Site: brandenburg
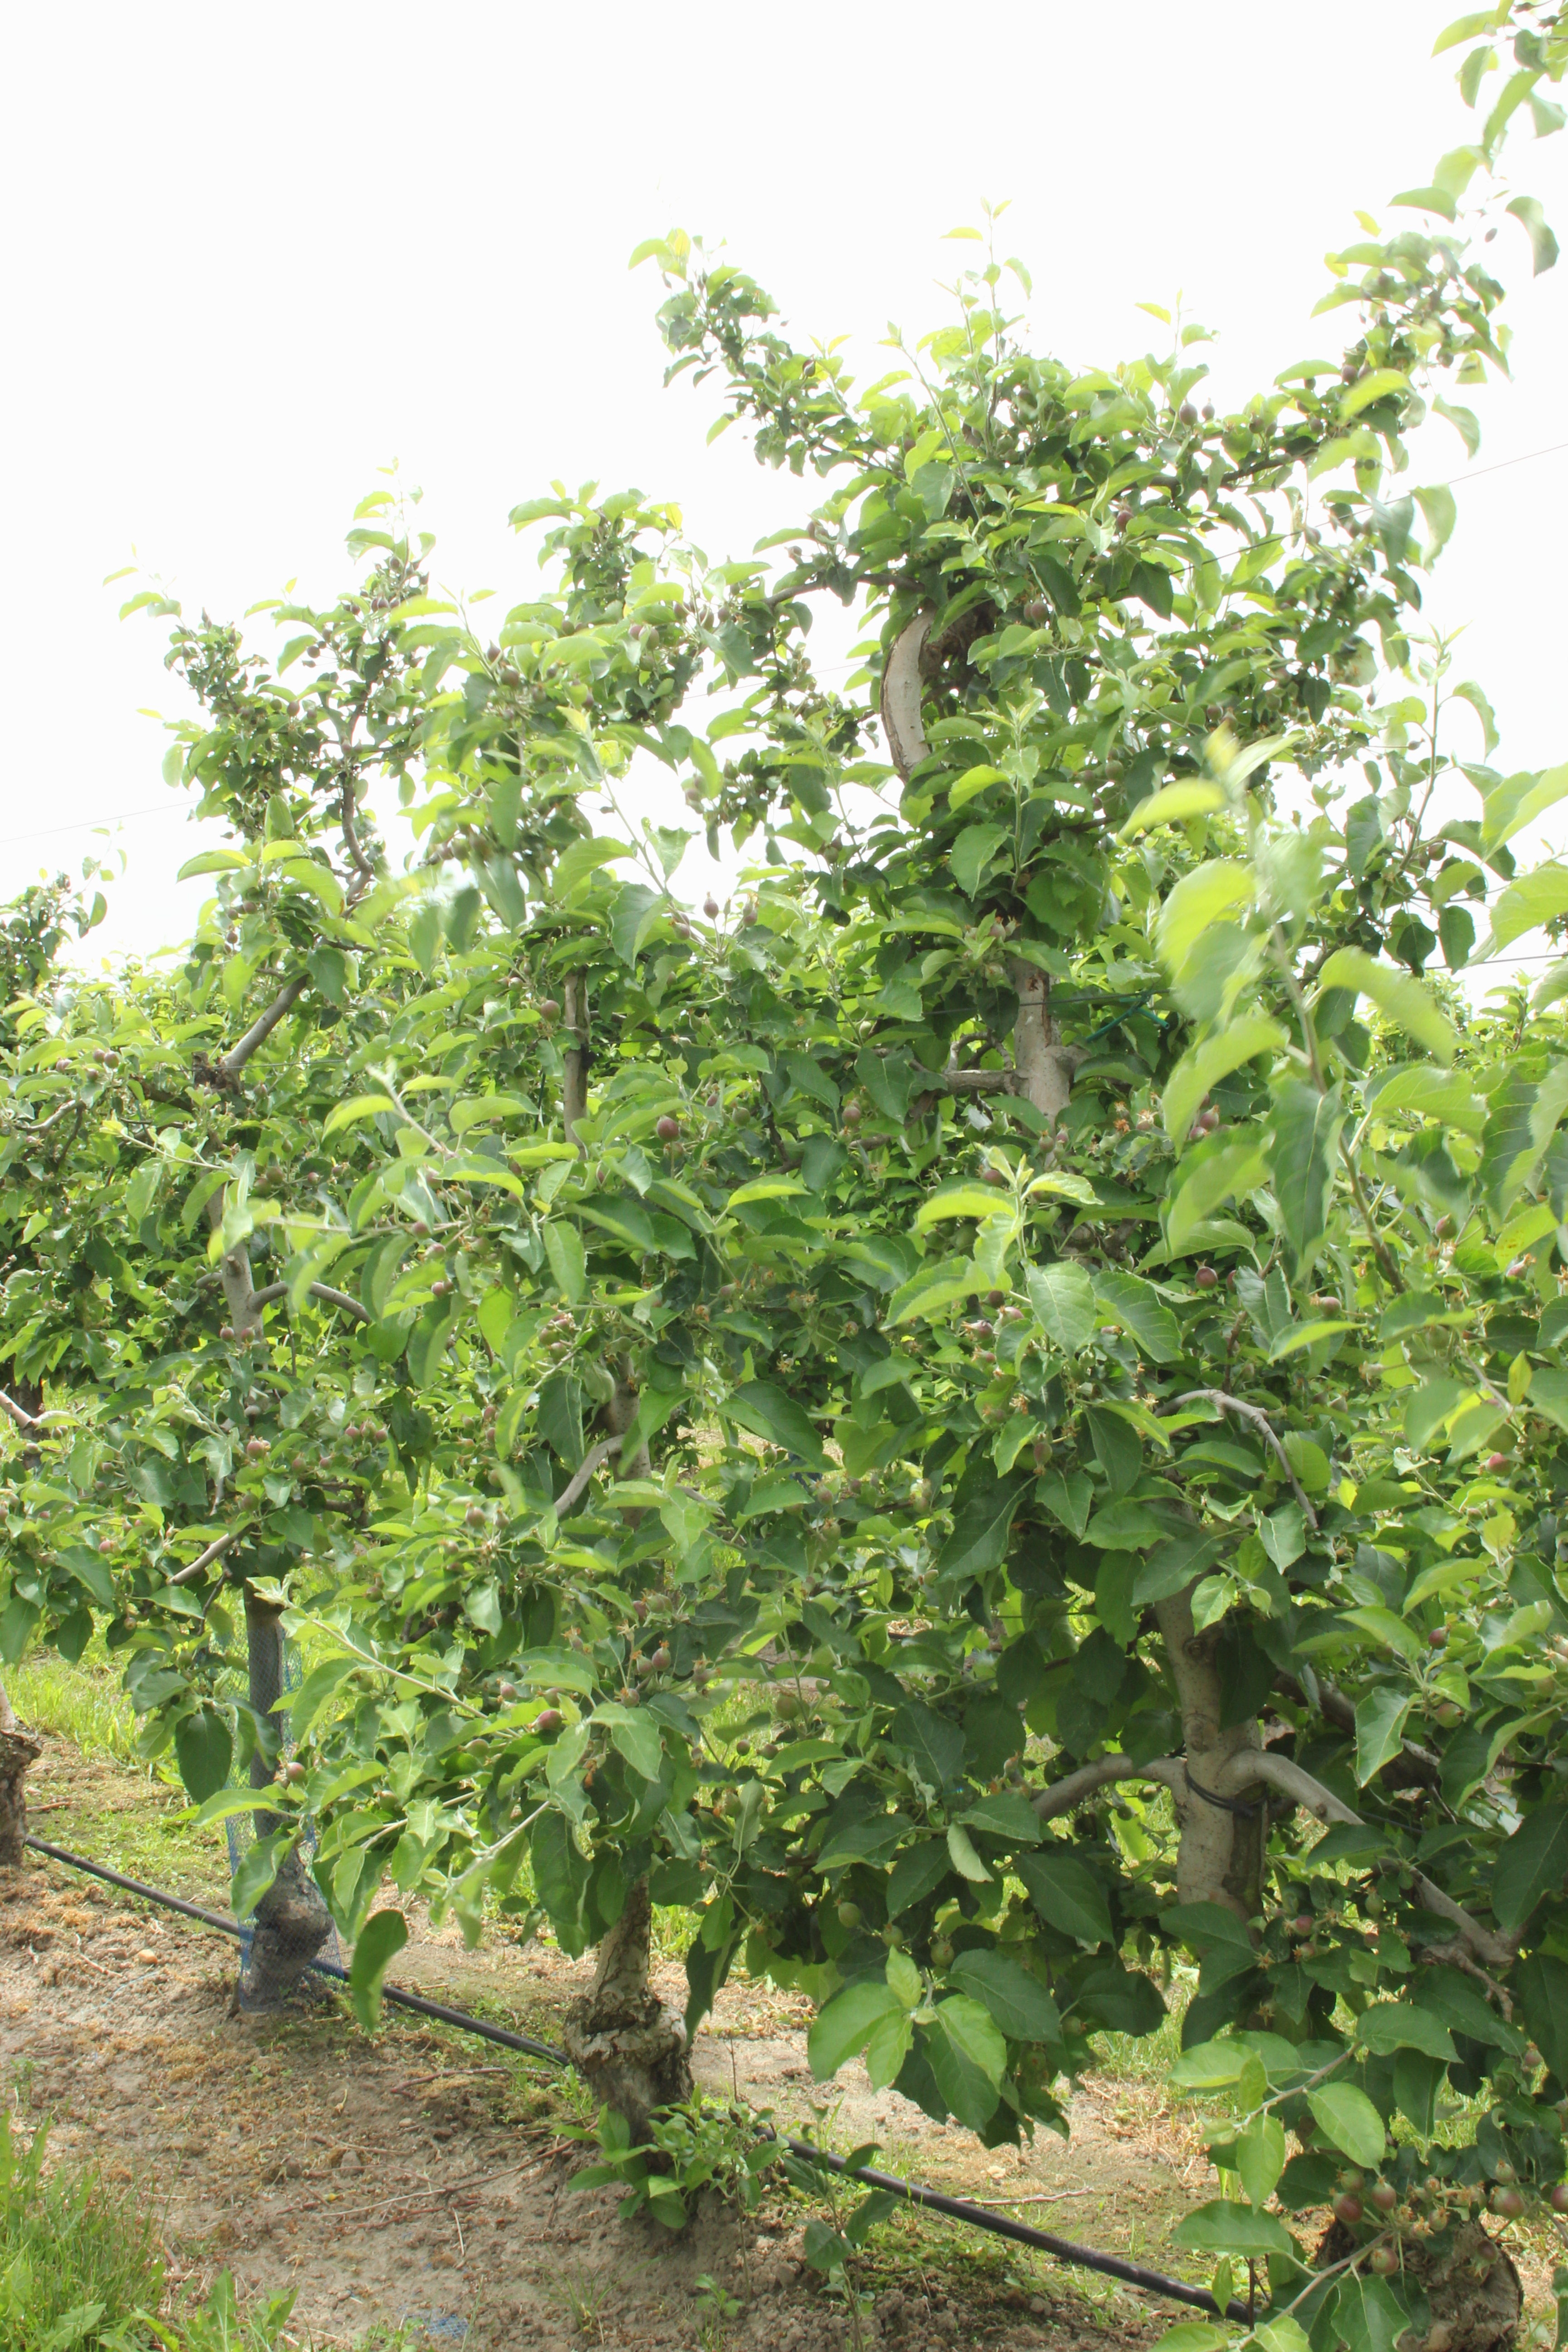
Growth stage (BBCH 72): Development of fruit